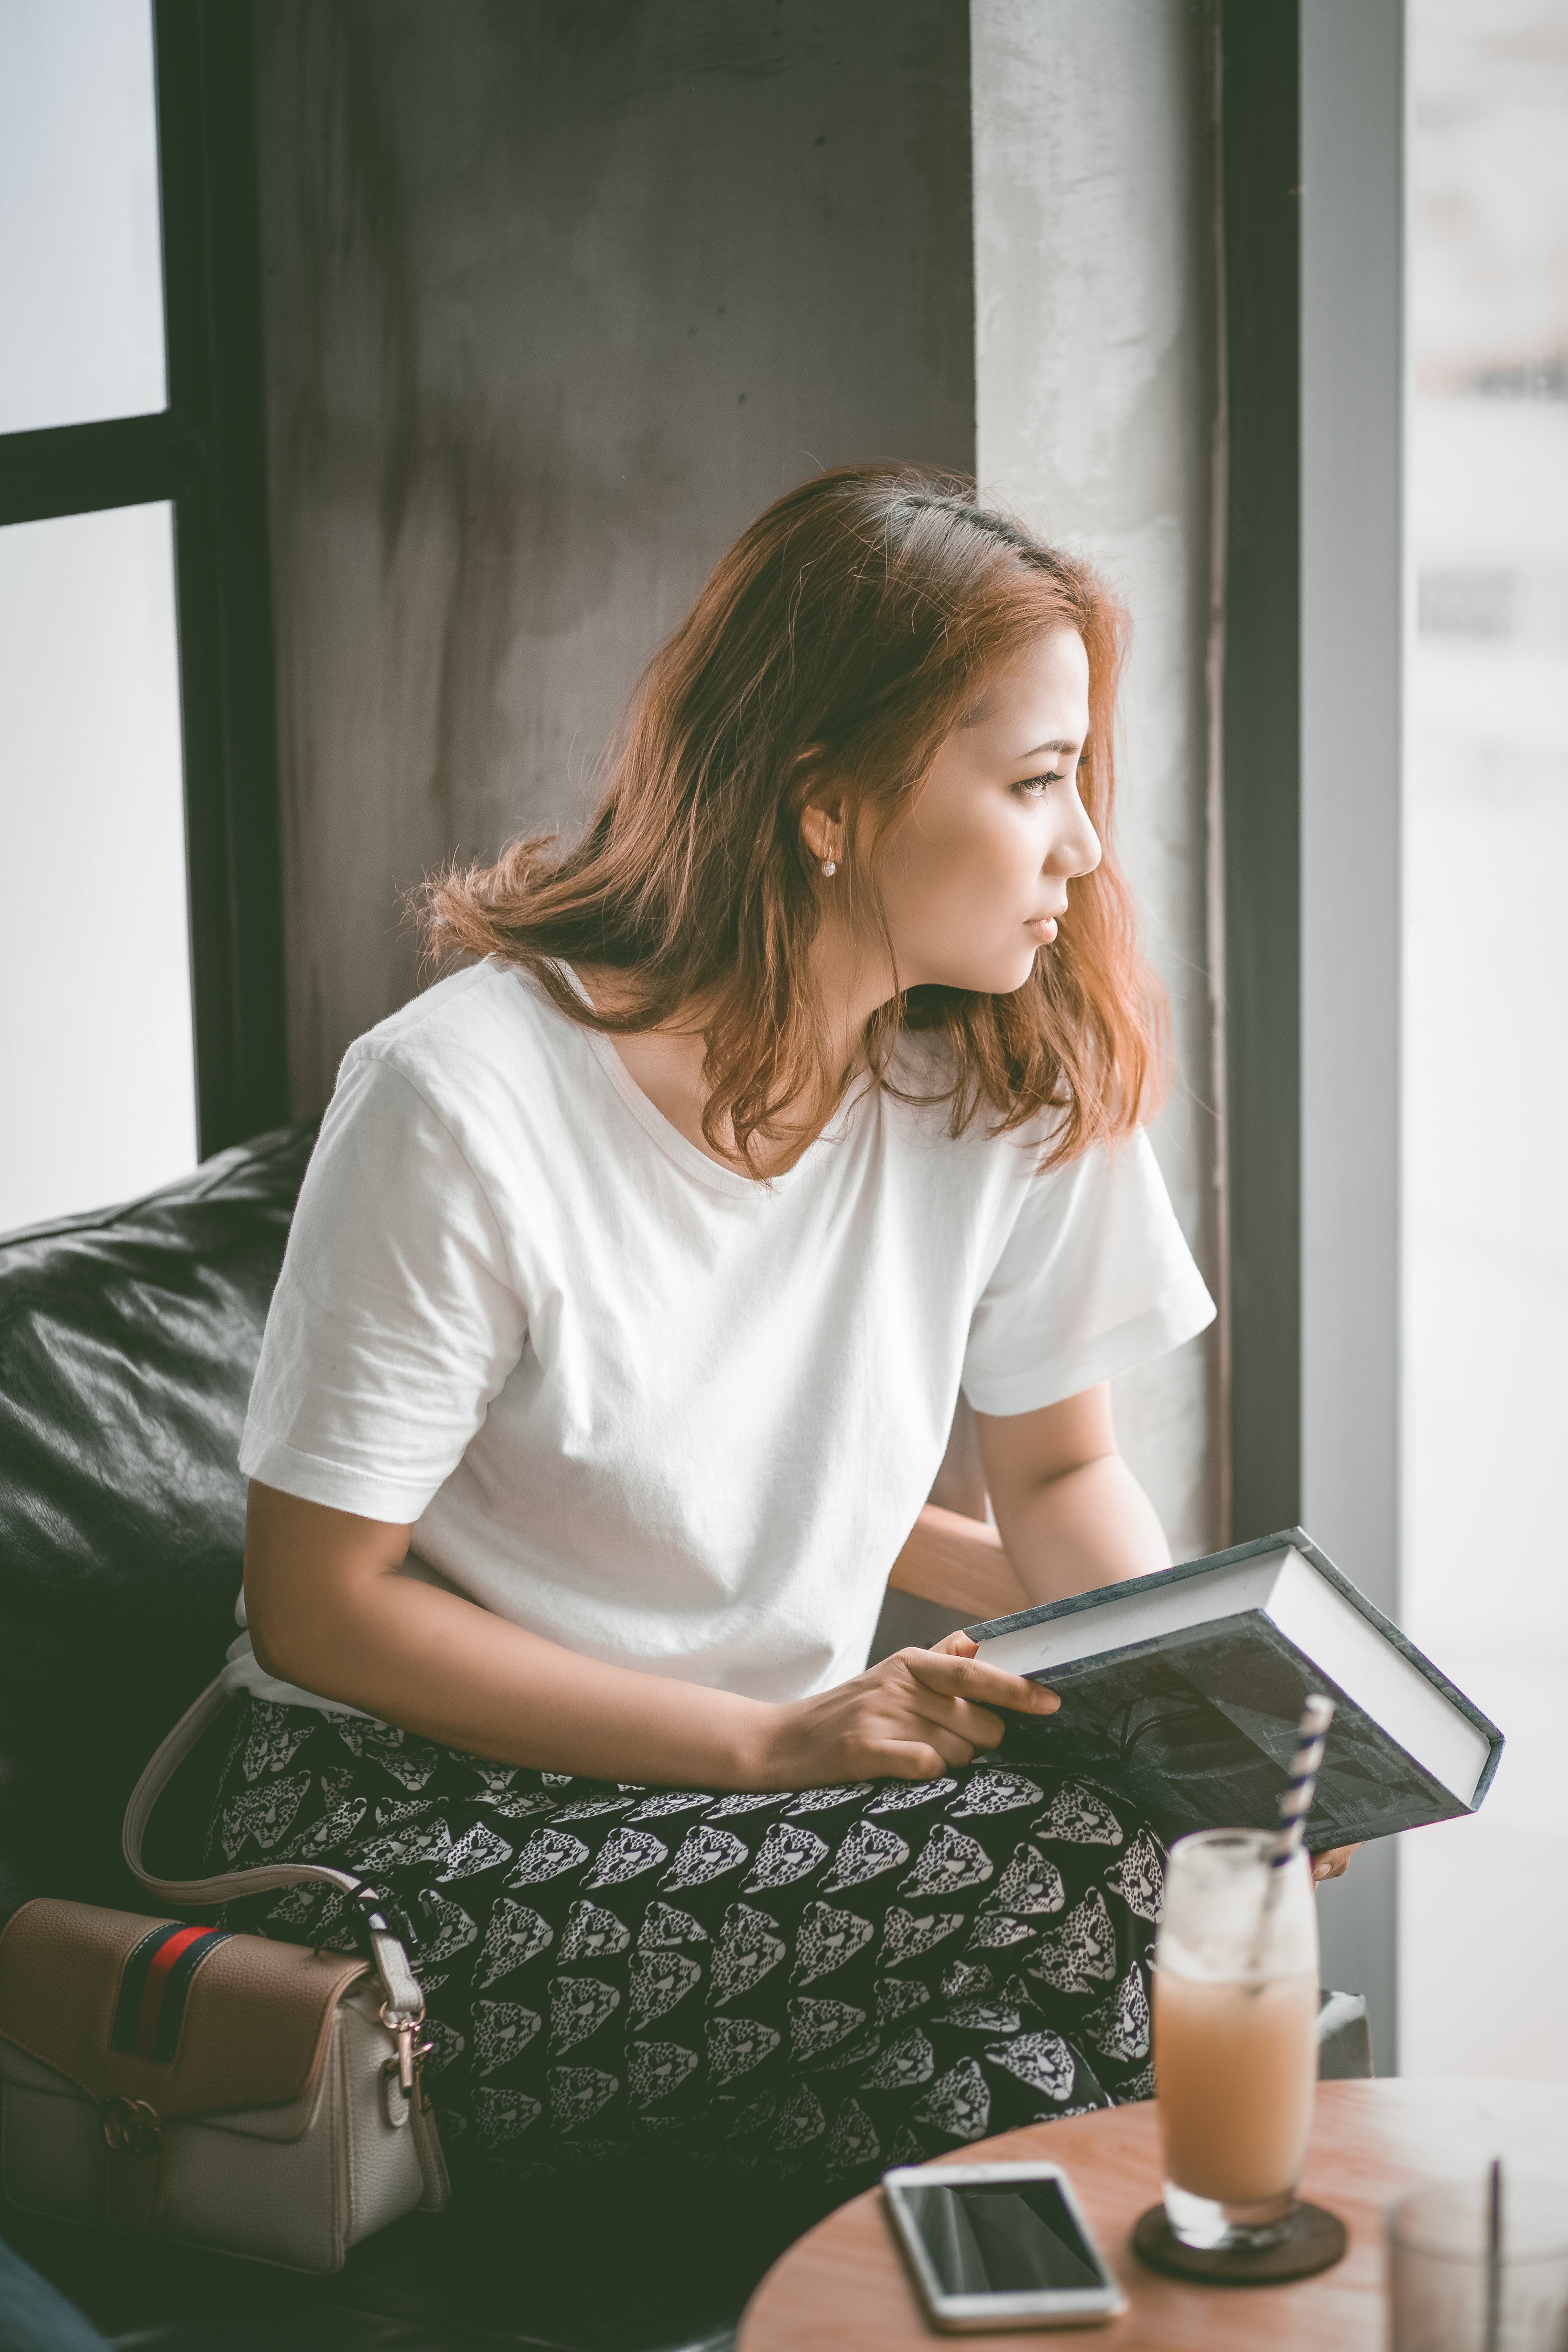
woman, typewriter, office equipment, sitting, typing, blond, technology, electronic device, desk, furniture